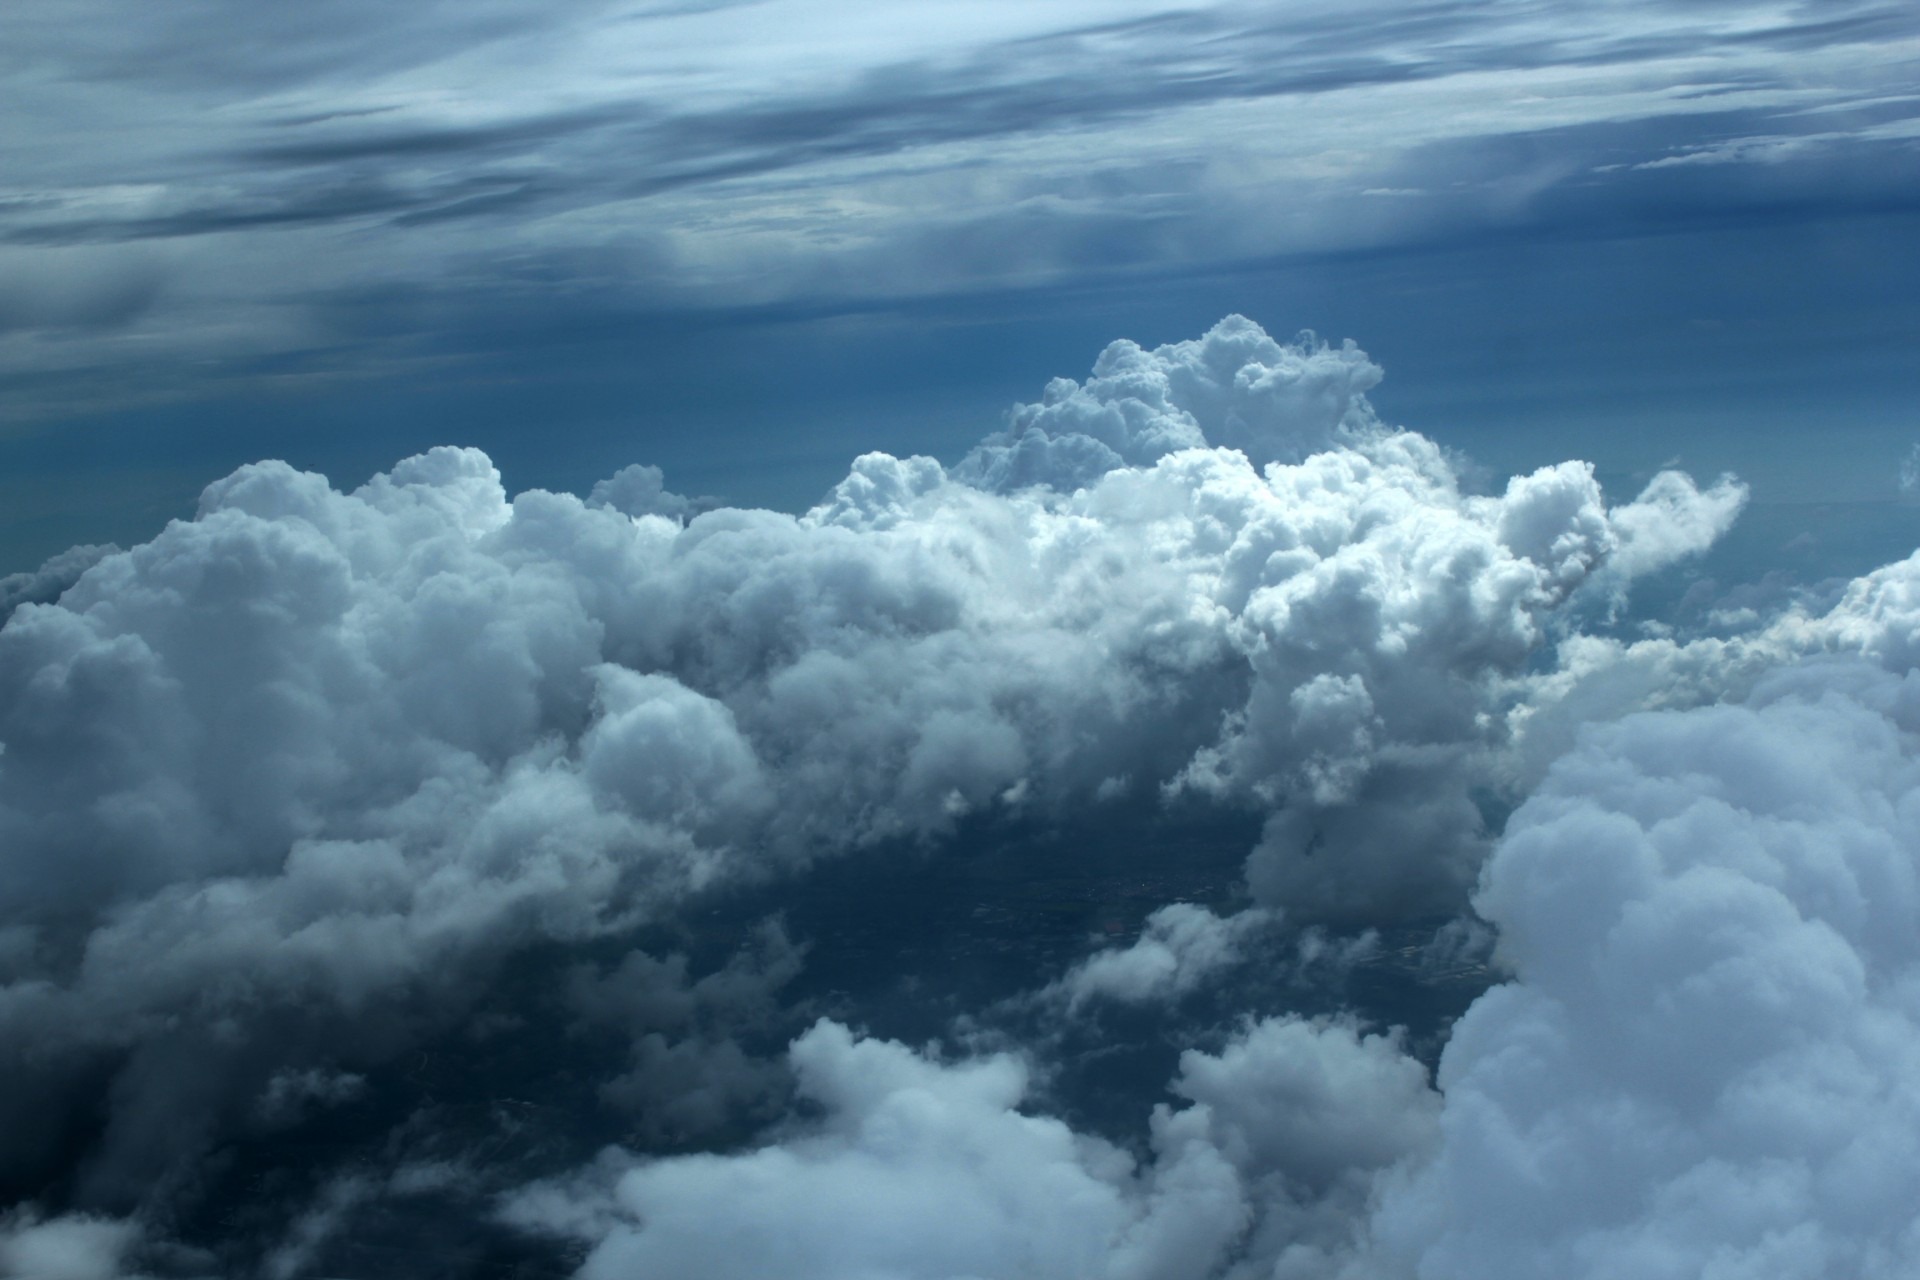
nature, cloud, sky, cloudy, atmosphere, daytime, weather, cumulus, blue sky, clouds, background, wallpaper, cloudy sky, meteorological phenomenon, atmosphere of earth, geological phenomenon, clouds above sky